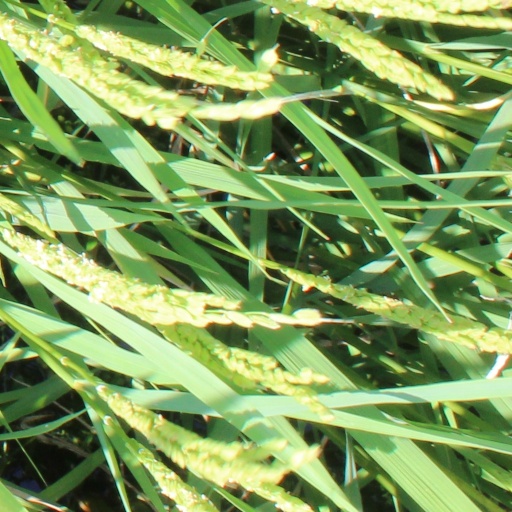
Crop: rice